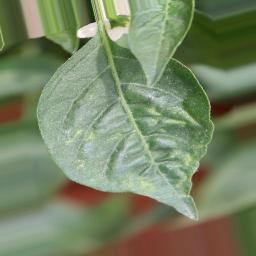
Label: mites_and_trips